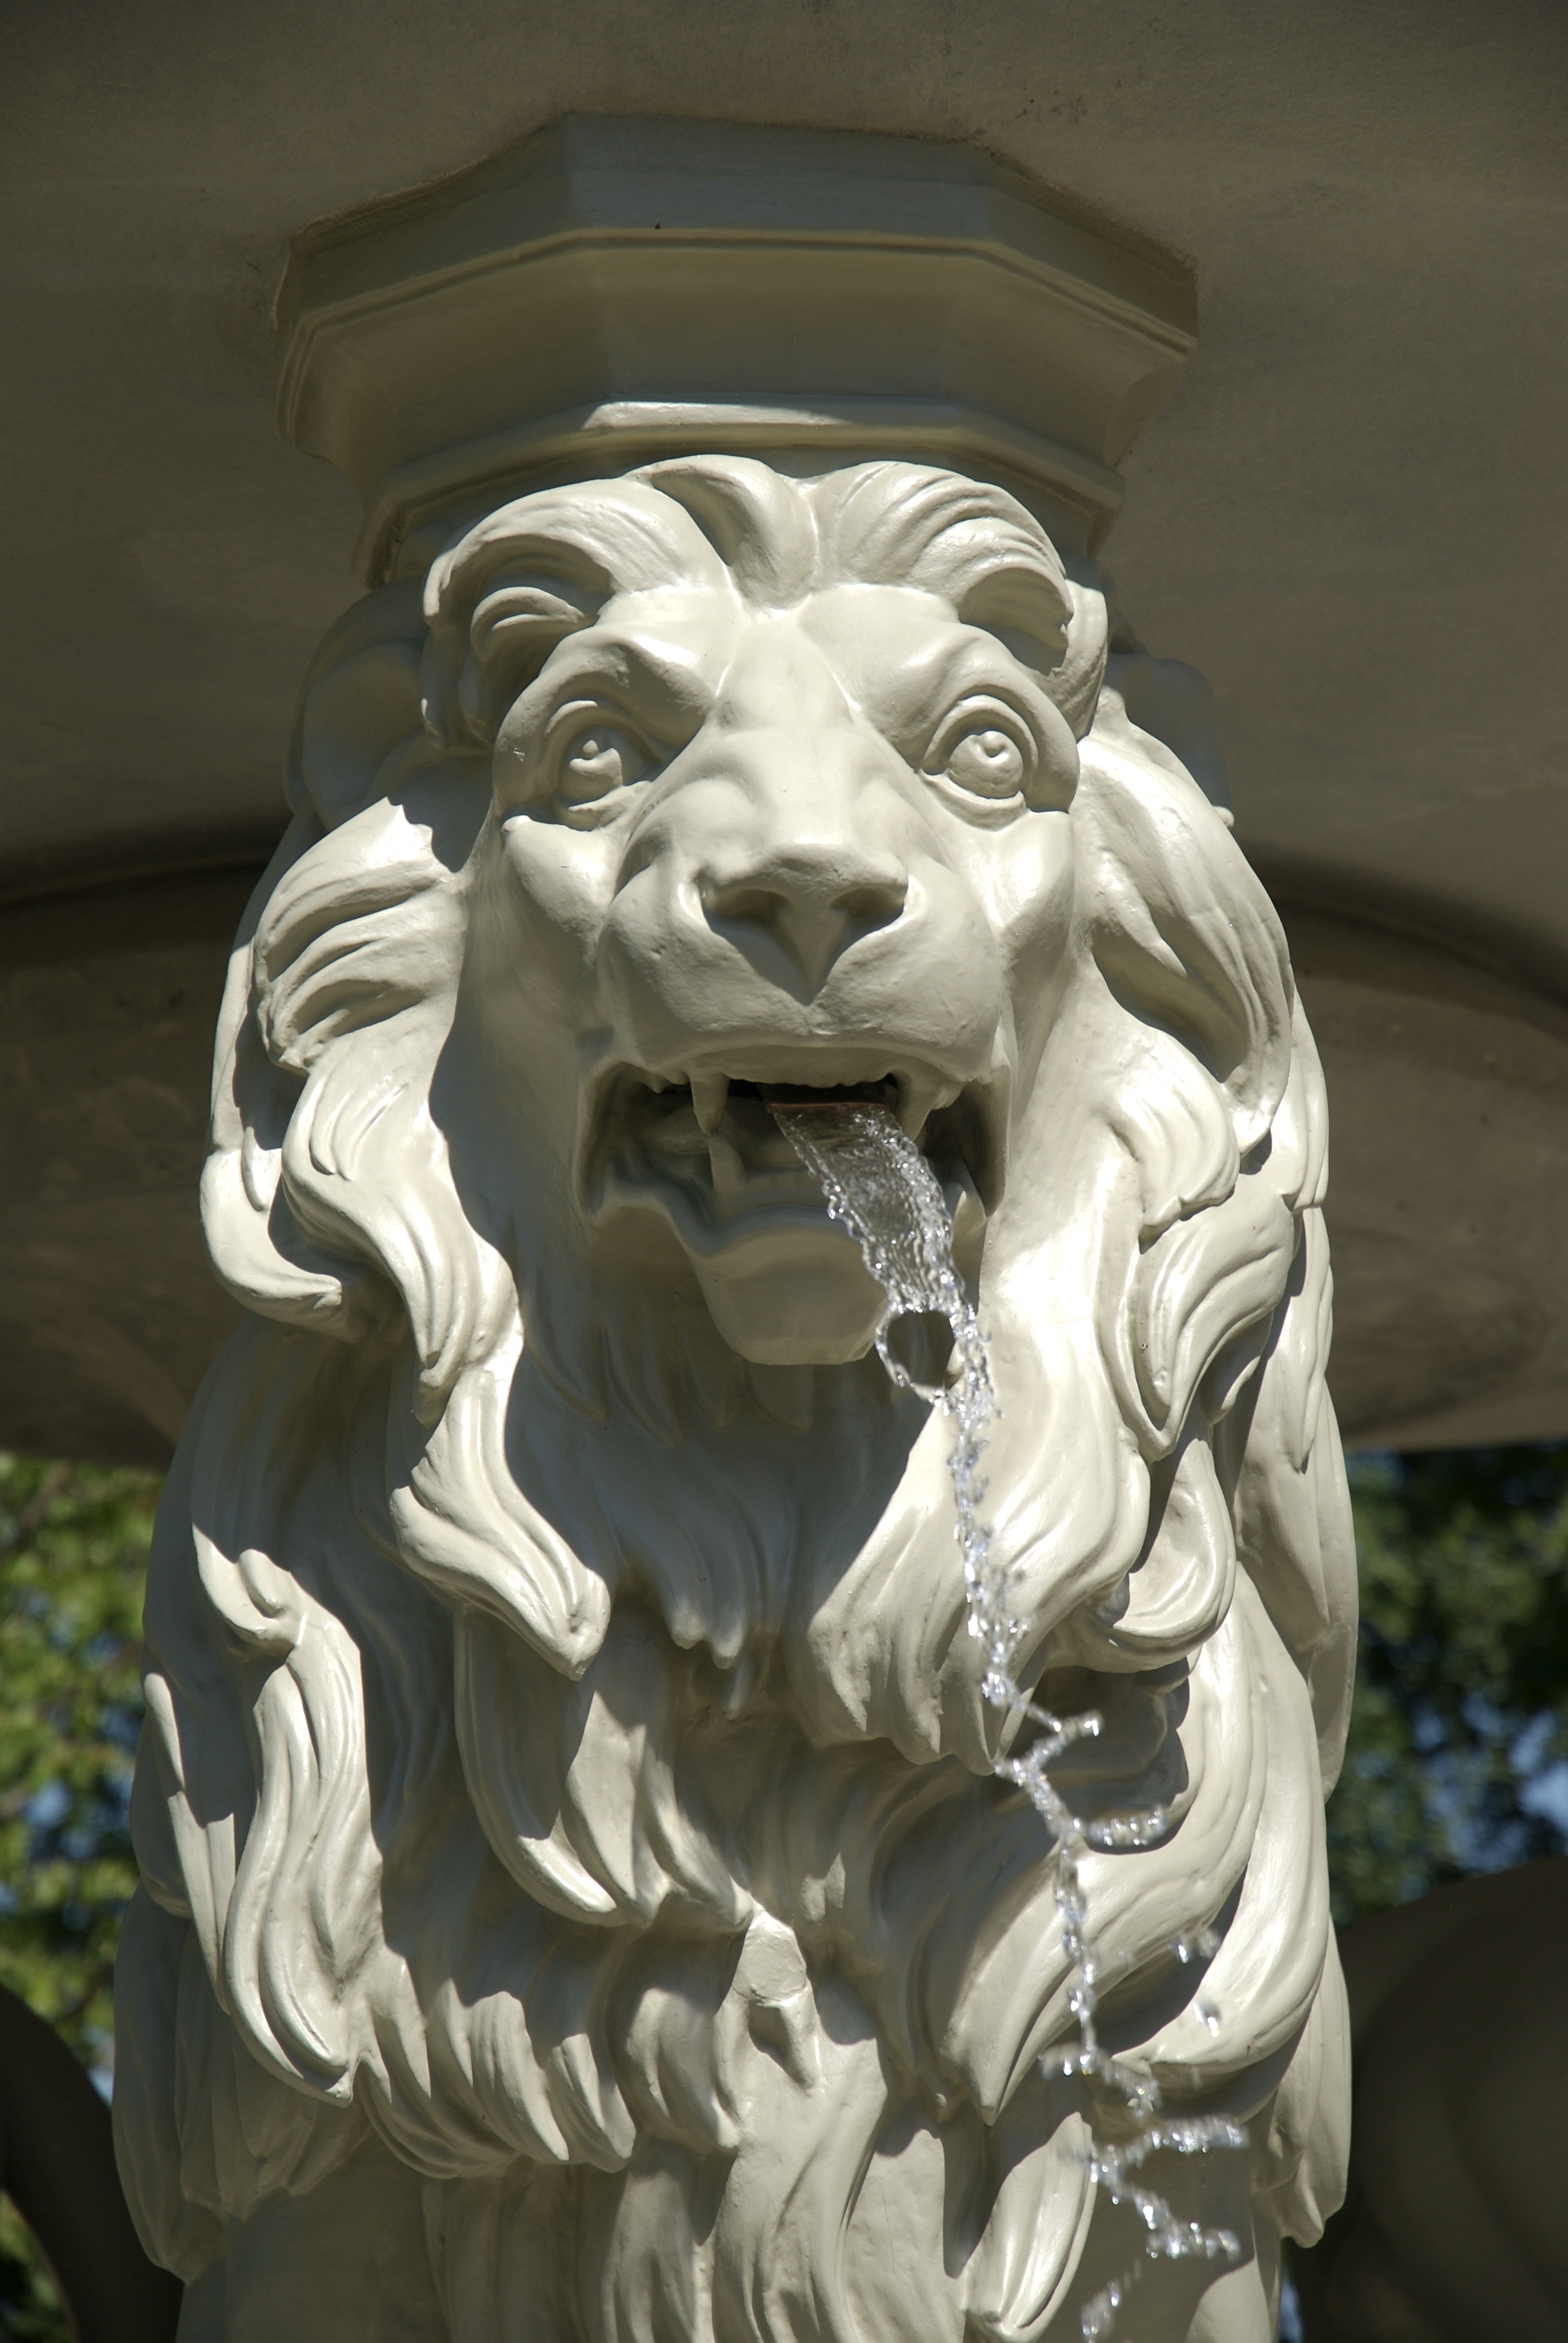
outdoor, architecture, stone, monument, tourist, europe, statue, symbol, exterior, lion, sculpture, art, temple, head, fountain, european, carving, mythology, ancient history, nonbuilding structure